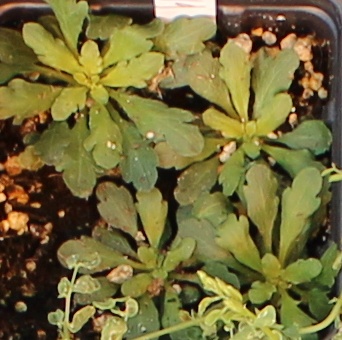
Label: Horseweed